King of Prussia, Pennsylvania

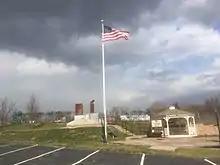
The King of Prussia Volunteer Fire Company 9/11 Memorial, a tribute to King of Prussia firemen who supported rescue efforts in the September 11 attacks

King of Prussia is home to the King of Prussia mall, which is the third largest mall in the United States in terms of leasable space. The mall consists of over 450 stores, 8 anchor stores, and over 40 restaurants. The mall has several luxury stores that have their only Philadelphia area location in King of Prussia. The King of Prussia mall is surrounded by several big-box stores, restaurants, hotels, and other businesses, including a United Artists Theatres and an iFLY indoor skydiving center. The King of Prussia Town Center is a lifestyle center that consists of Wegmans, multiple other big-box retailers, and a downtown area with dining, retail, and service establishments and a Town Square. The town center is part of the Village at Valley Forge, a 122-acre mixed-use development under construction that consists of retail, apartments, townhouses, condominiums, office space, and the Children's Hospital of Philadelphia's "Specialty Care and Surgery Center".